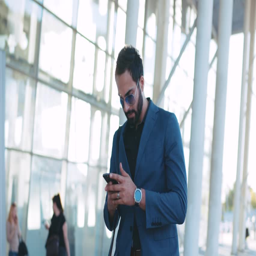
attractive man in a casual suit passes by the airport terminal and uses his phone , gladly replies to the received message .